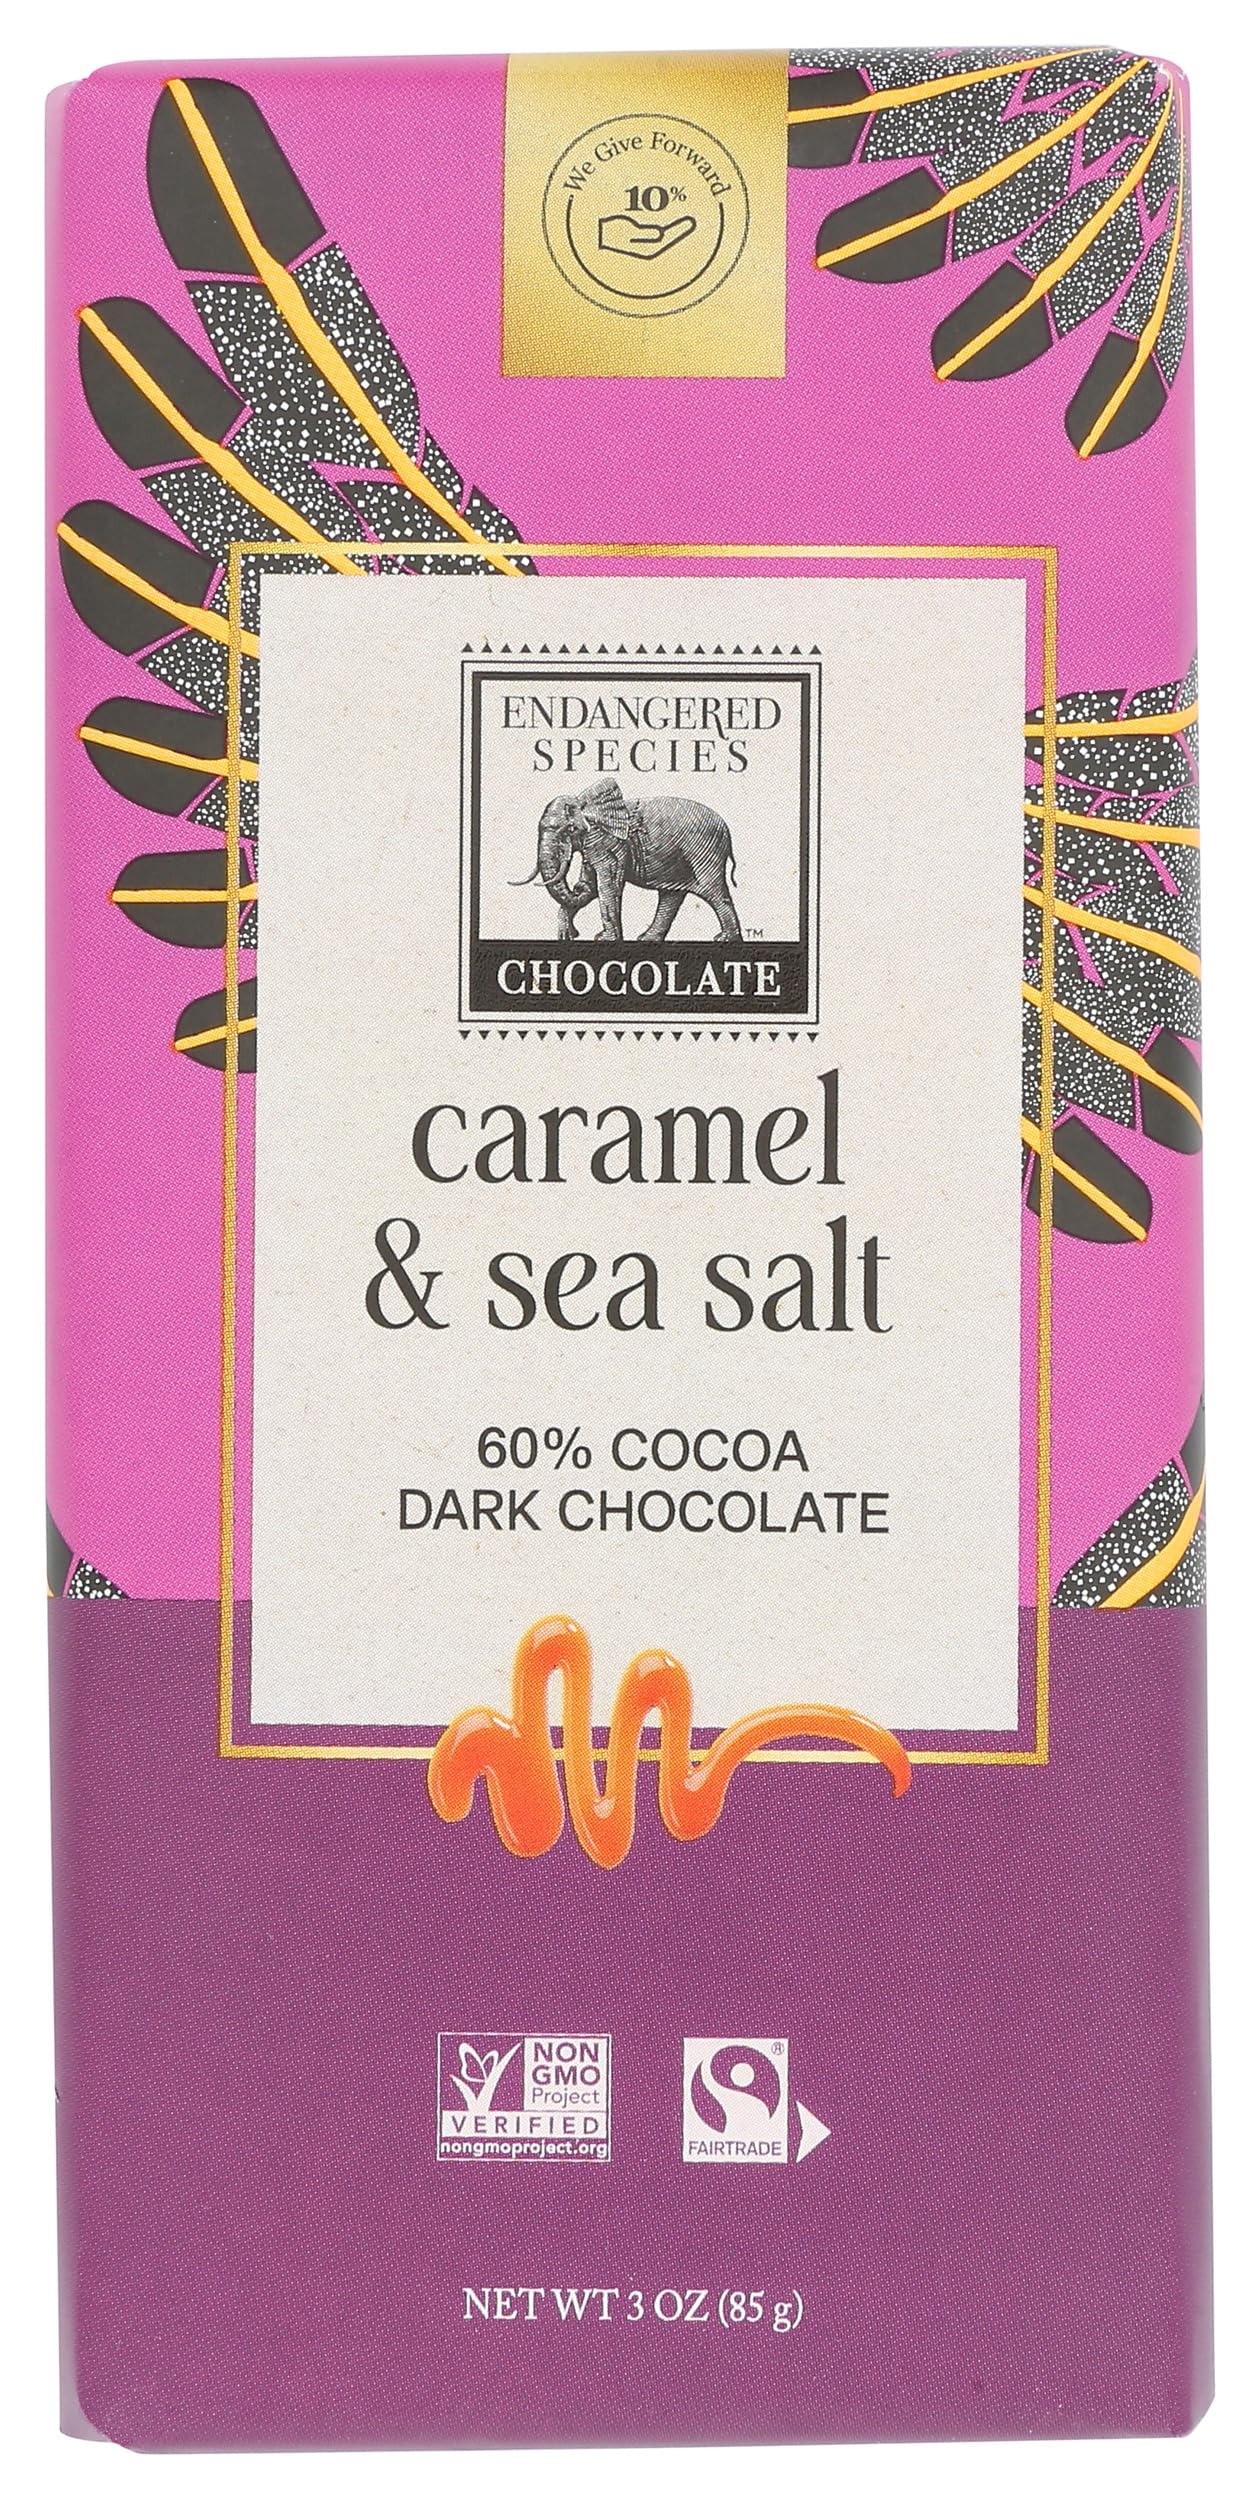
Item Name: Endangered Species 60% Cocoa Caramel & Sea Salt Dark Chocolate Bar, Non GMO, 3 Ounces (Pack Of 12)
Bullet Point: Endangered Species 60% Cocoa Caramel & Sea Salt Dark Chocolate Bar, Non GMO, 3 Ounces (Pack Of 12)
Value: 36.0
Unit: Ounce

Price: 10.925